Barong tagalog

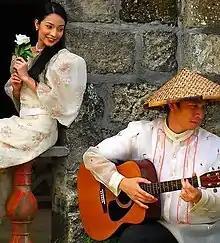
Barong tagalog worn with a salakot. The woman is wearing a "terno".

The barong tagalog, more commonly known simply as barong (and occasionally baro), is an embroidered long-sleeved formal shirt for men and a national dress of the Philippines. Barong tagalog combines elements from both the precolonial native Filipino and colonial Spanish clothing styles. It is traditionally made with sheer textiles ("nipis") woven from piña or abacá; although in modern times, cheaper materials like organza silk, ramie or polyester are also used.